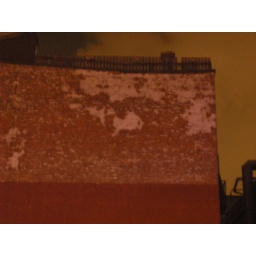
fish eating fish in a big red aquarium in the sky.